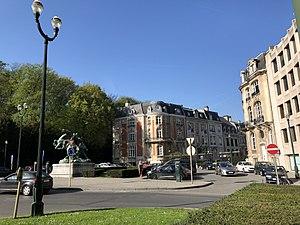
Square du Bois (Avenue Louise à Bruxelles)
La Lutte équestre est une sculpture en bronze, œuvre de Jacques de Lalaing en 1906, sur un socle en pierre bleue conçu par l'architecte Joseph Diongre.
L’avenue Louise est une avenue bruxelloise s’étendant de la place Louise au bois de la Cambre. C'est l'une des avenues les plus chères et les plus réputées de la capitale.
Le square du Bois, également connu sous le nom de square des milliardaires, est une rue privée appartenant aux propriétaires qui l'habitent et à qui incombent les frais d'entretien, d'aménagement et de réfection.